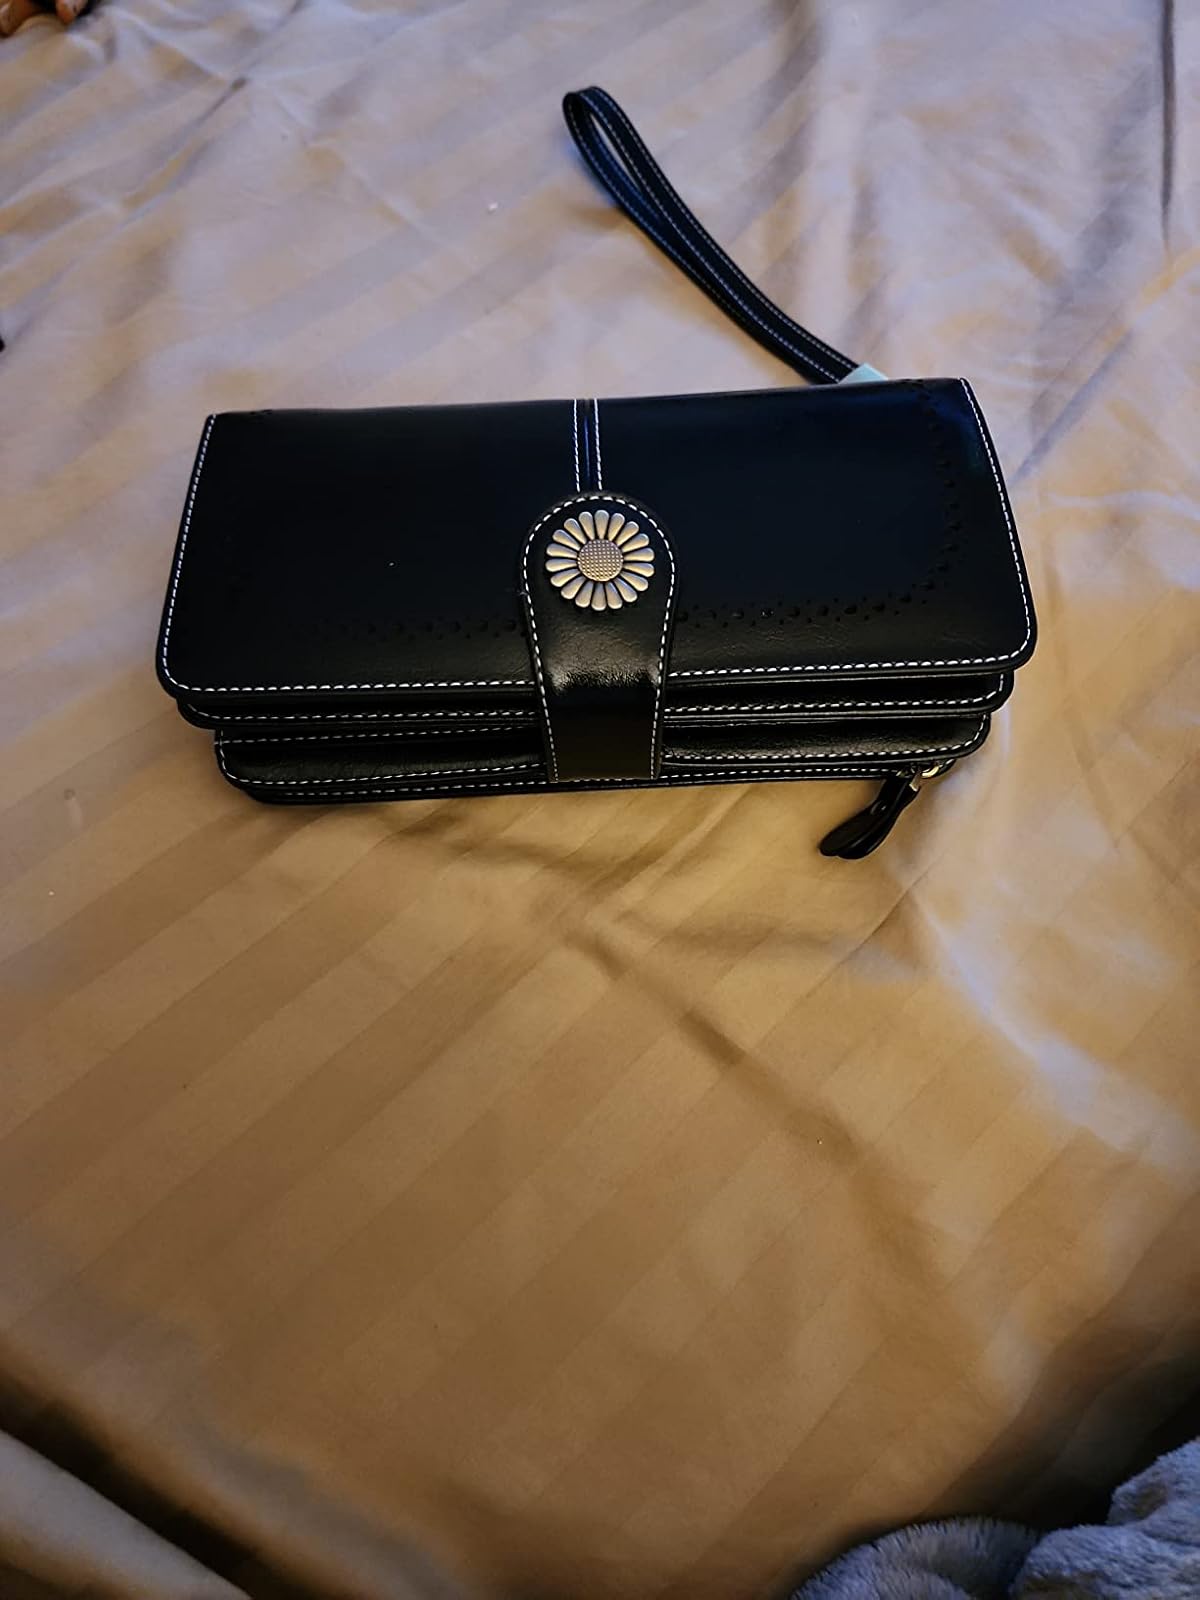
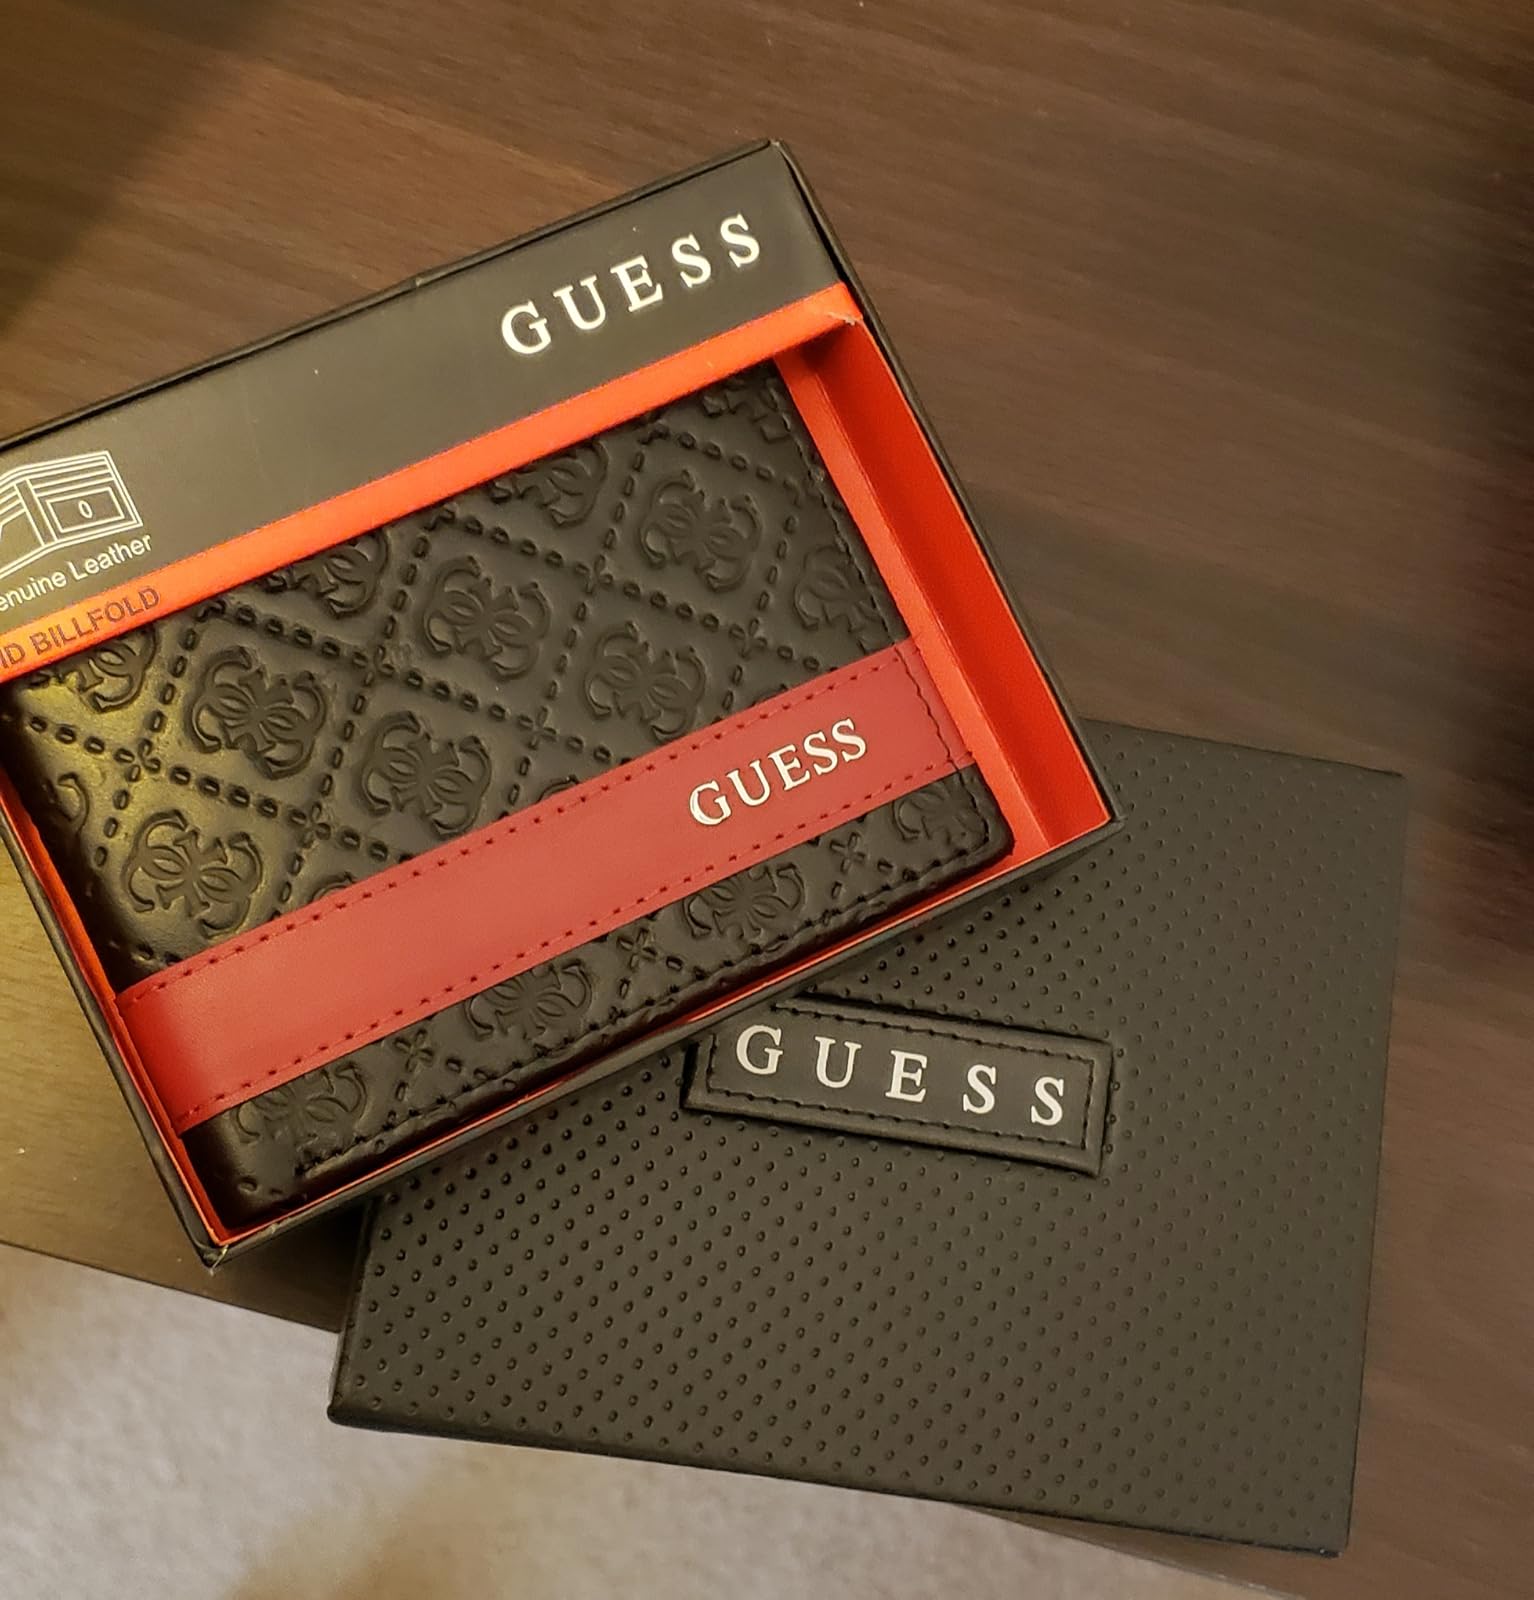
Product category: accessories_wallet
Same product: no